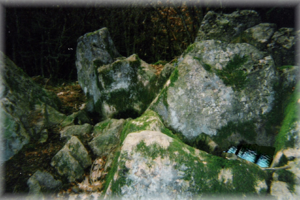
La Chapelle-de-Mardore est une ancienne commune française, située dans le département du Rhône en région Rhône-Alpes. Elle est partie intégrante de la commune de Thizy-les-Bourgs depuis le 1ᵉʳ janvier 2013. Les habitants sont les Chapelards et Chapelardes.